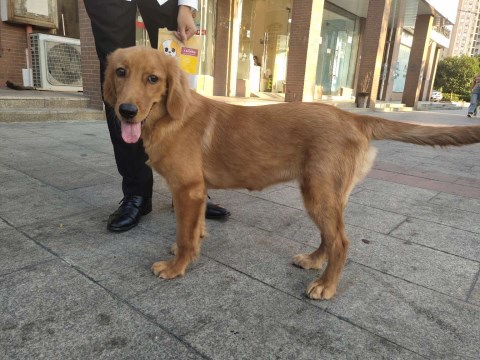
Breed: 5355-n000126-golden_retriever